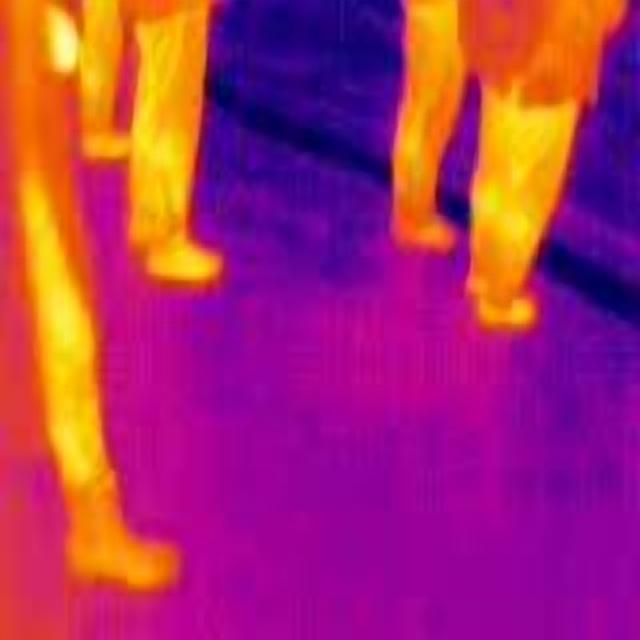
Detected objects:
label: person
label: person
label: person
label: person
label: person